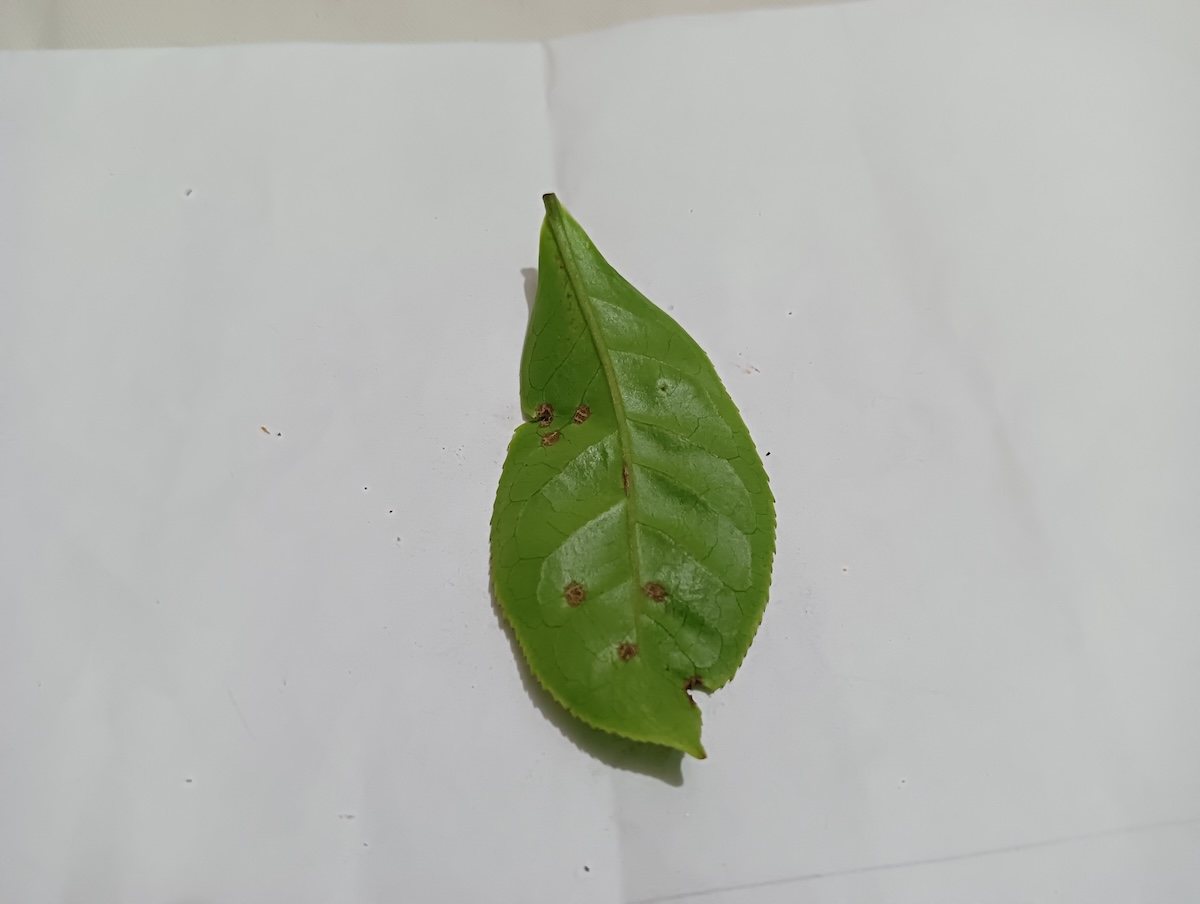
Label: Green mirid bug